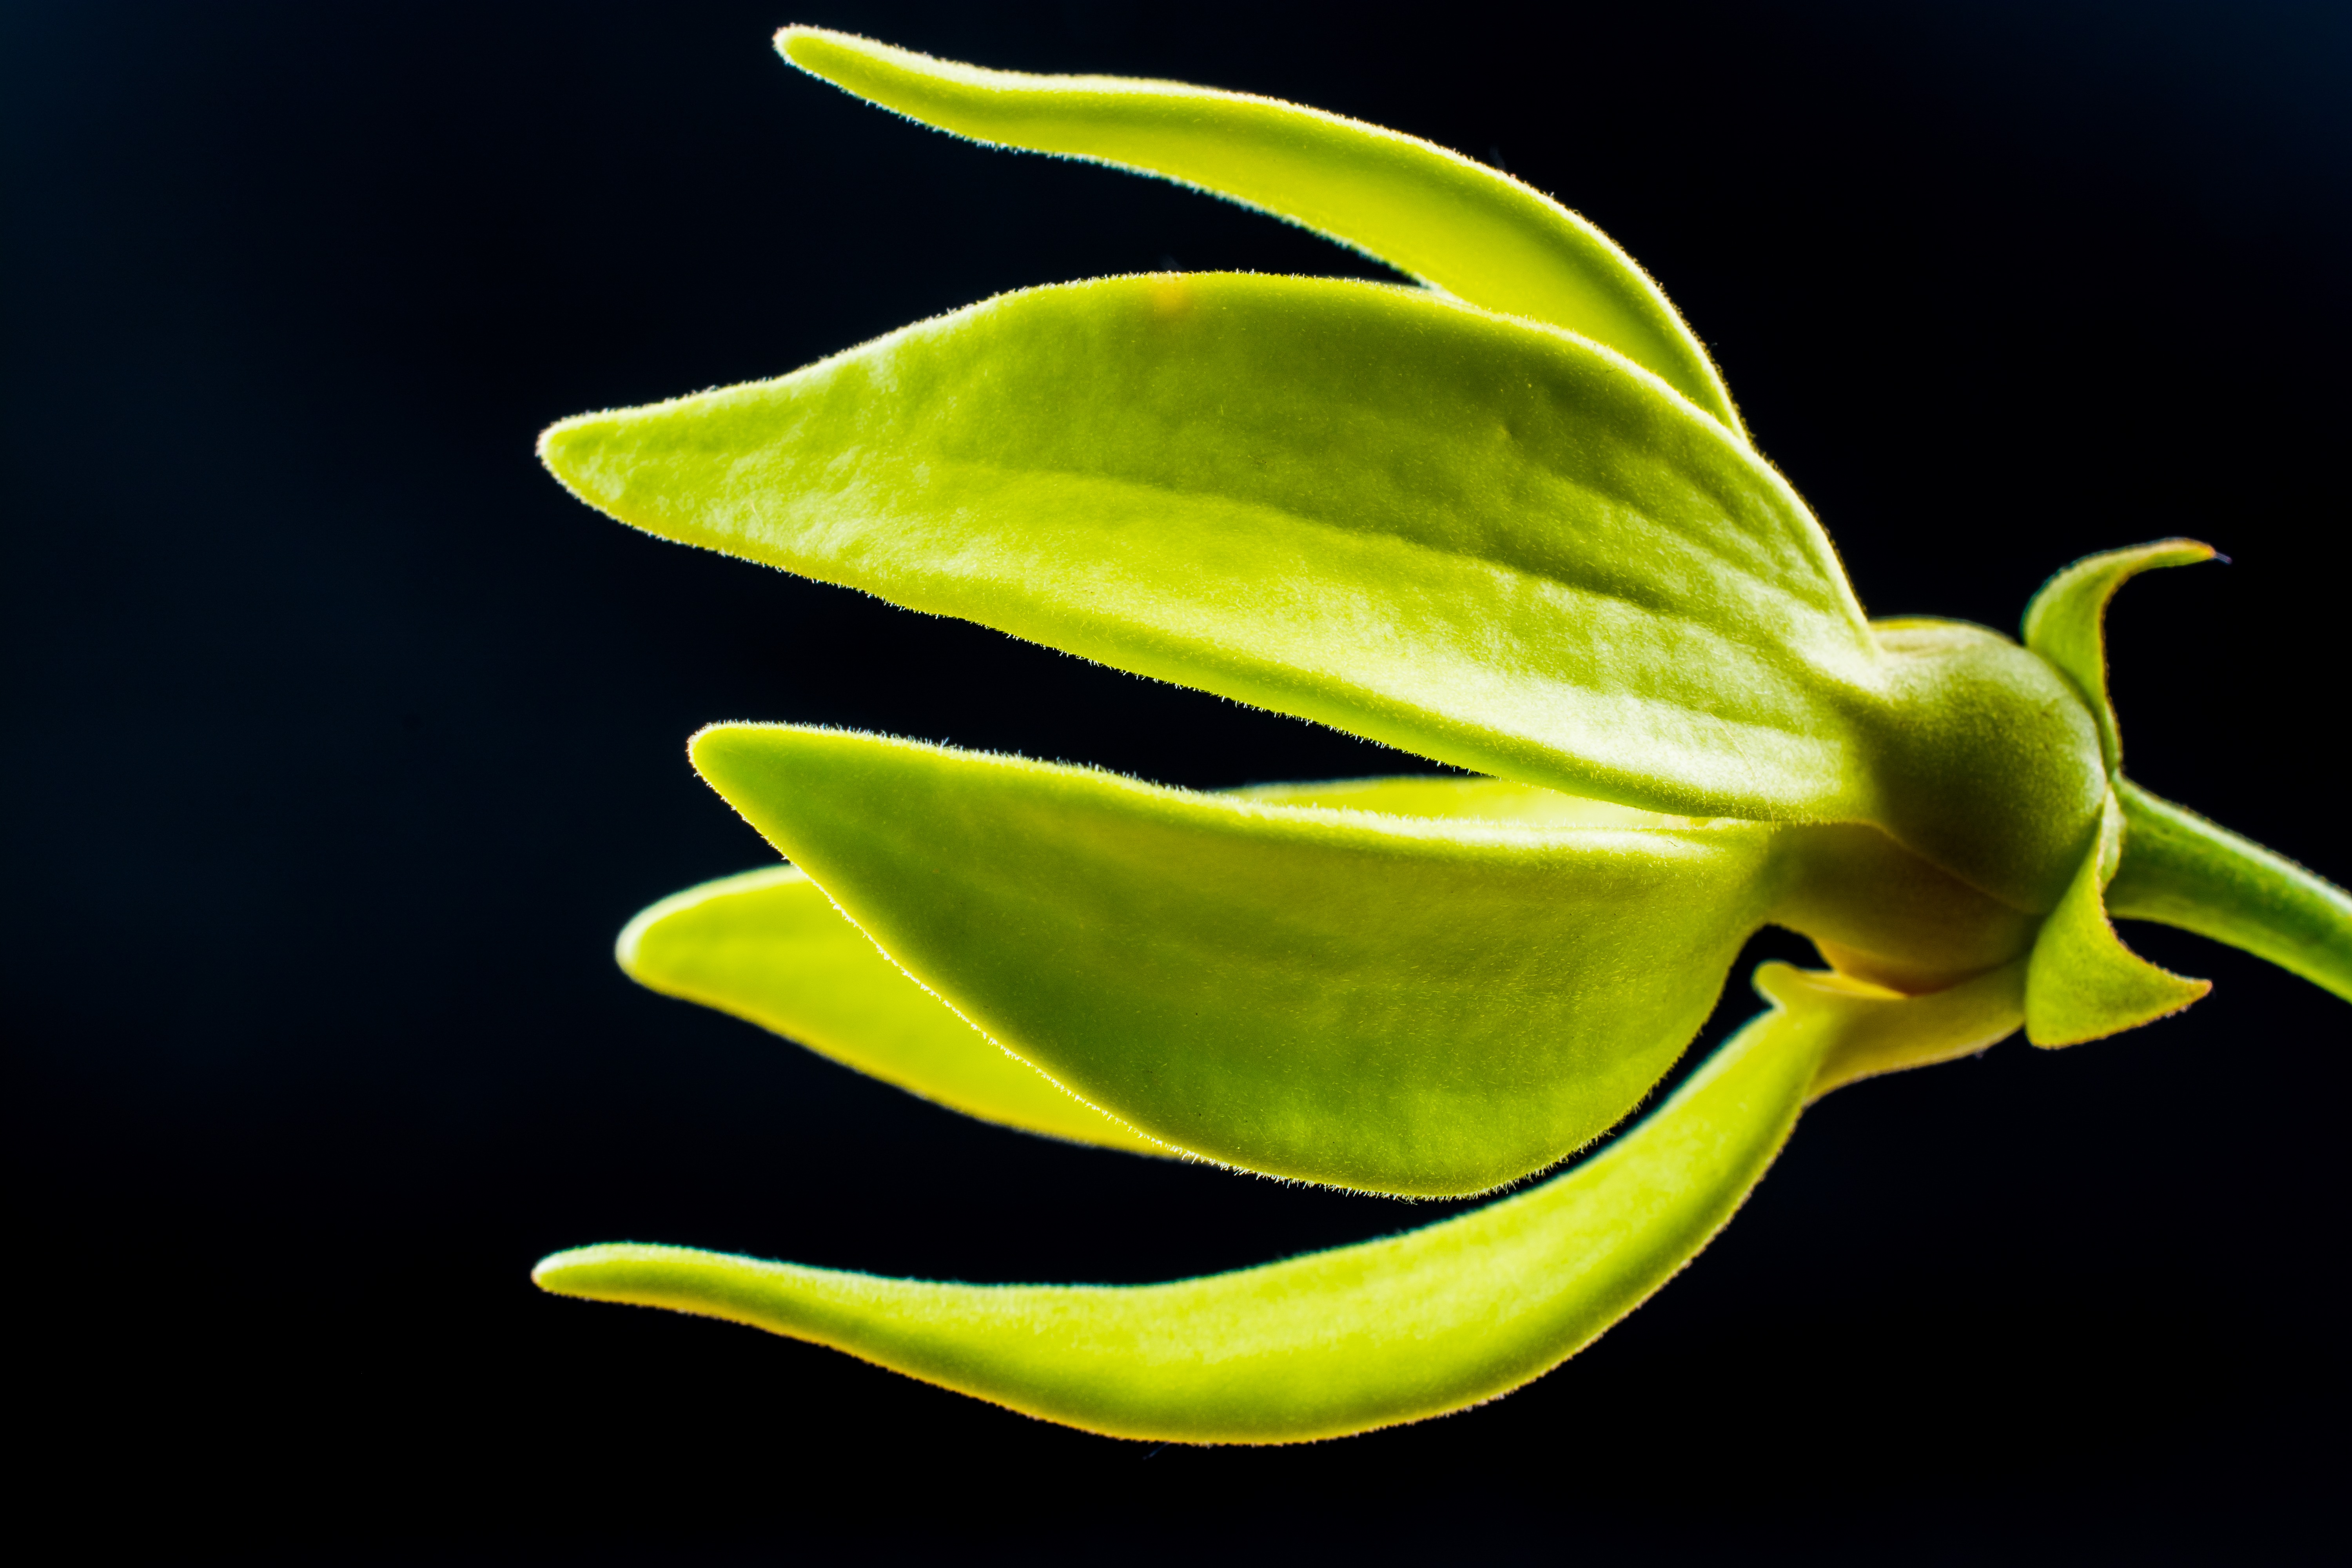
blossom, plant, leaf, flower, petal, bloom, food, green, produce, botany, yellow, close, flora, arum, macro photography, flowering plant, plant stem, land plant